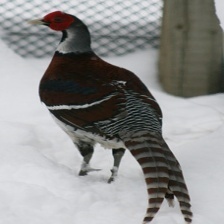
Species: ELLIOTS  PHEASANT
Scientific name: SYRMATICUS ELLIOTI